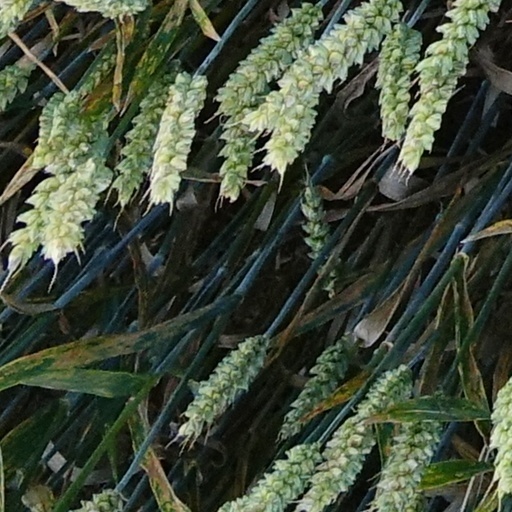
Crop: wheat